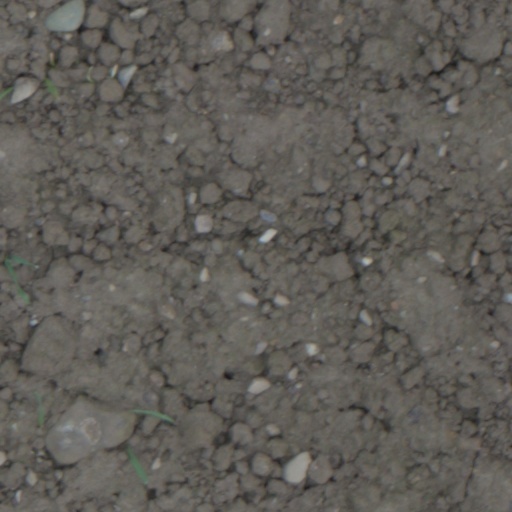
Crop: wheat